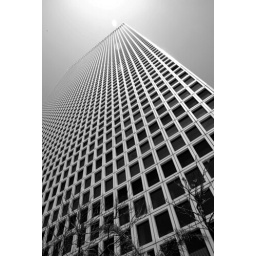
The Azrielli tower is the tallest building in Israel.